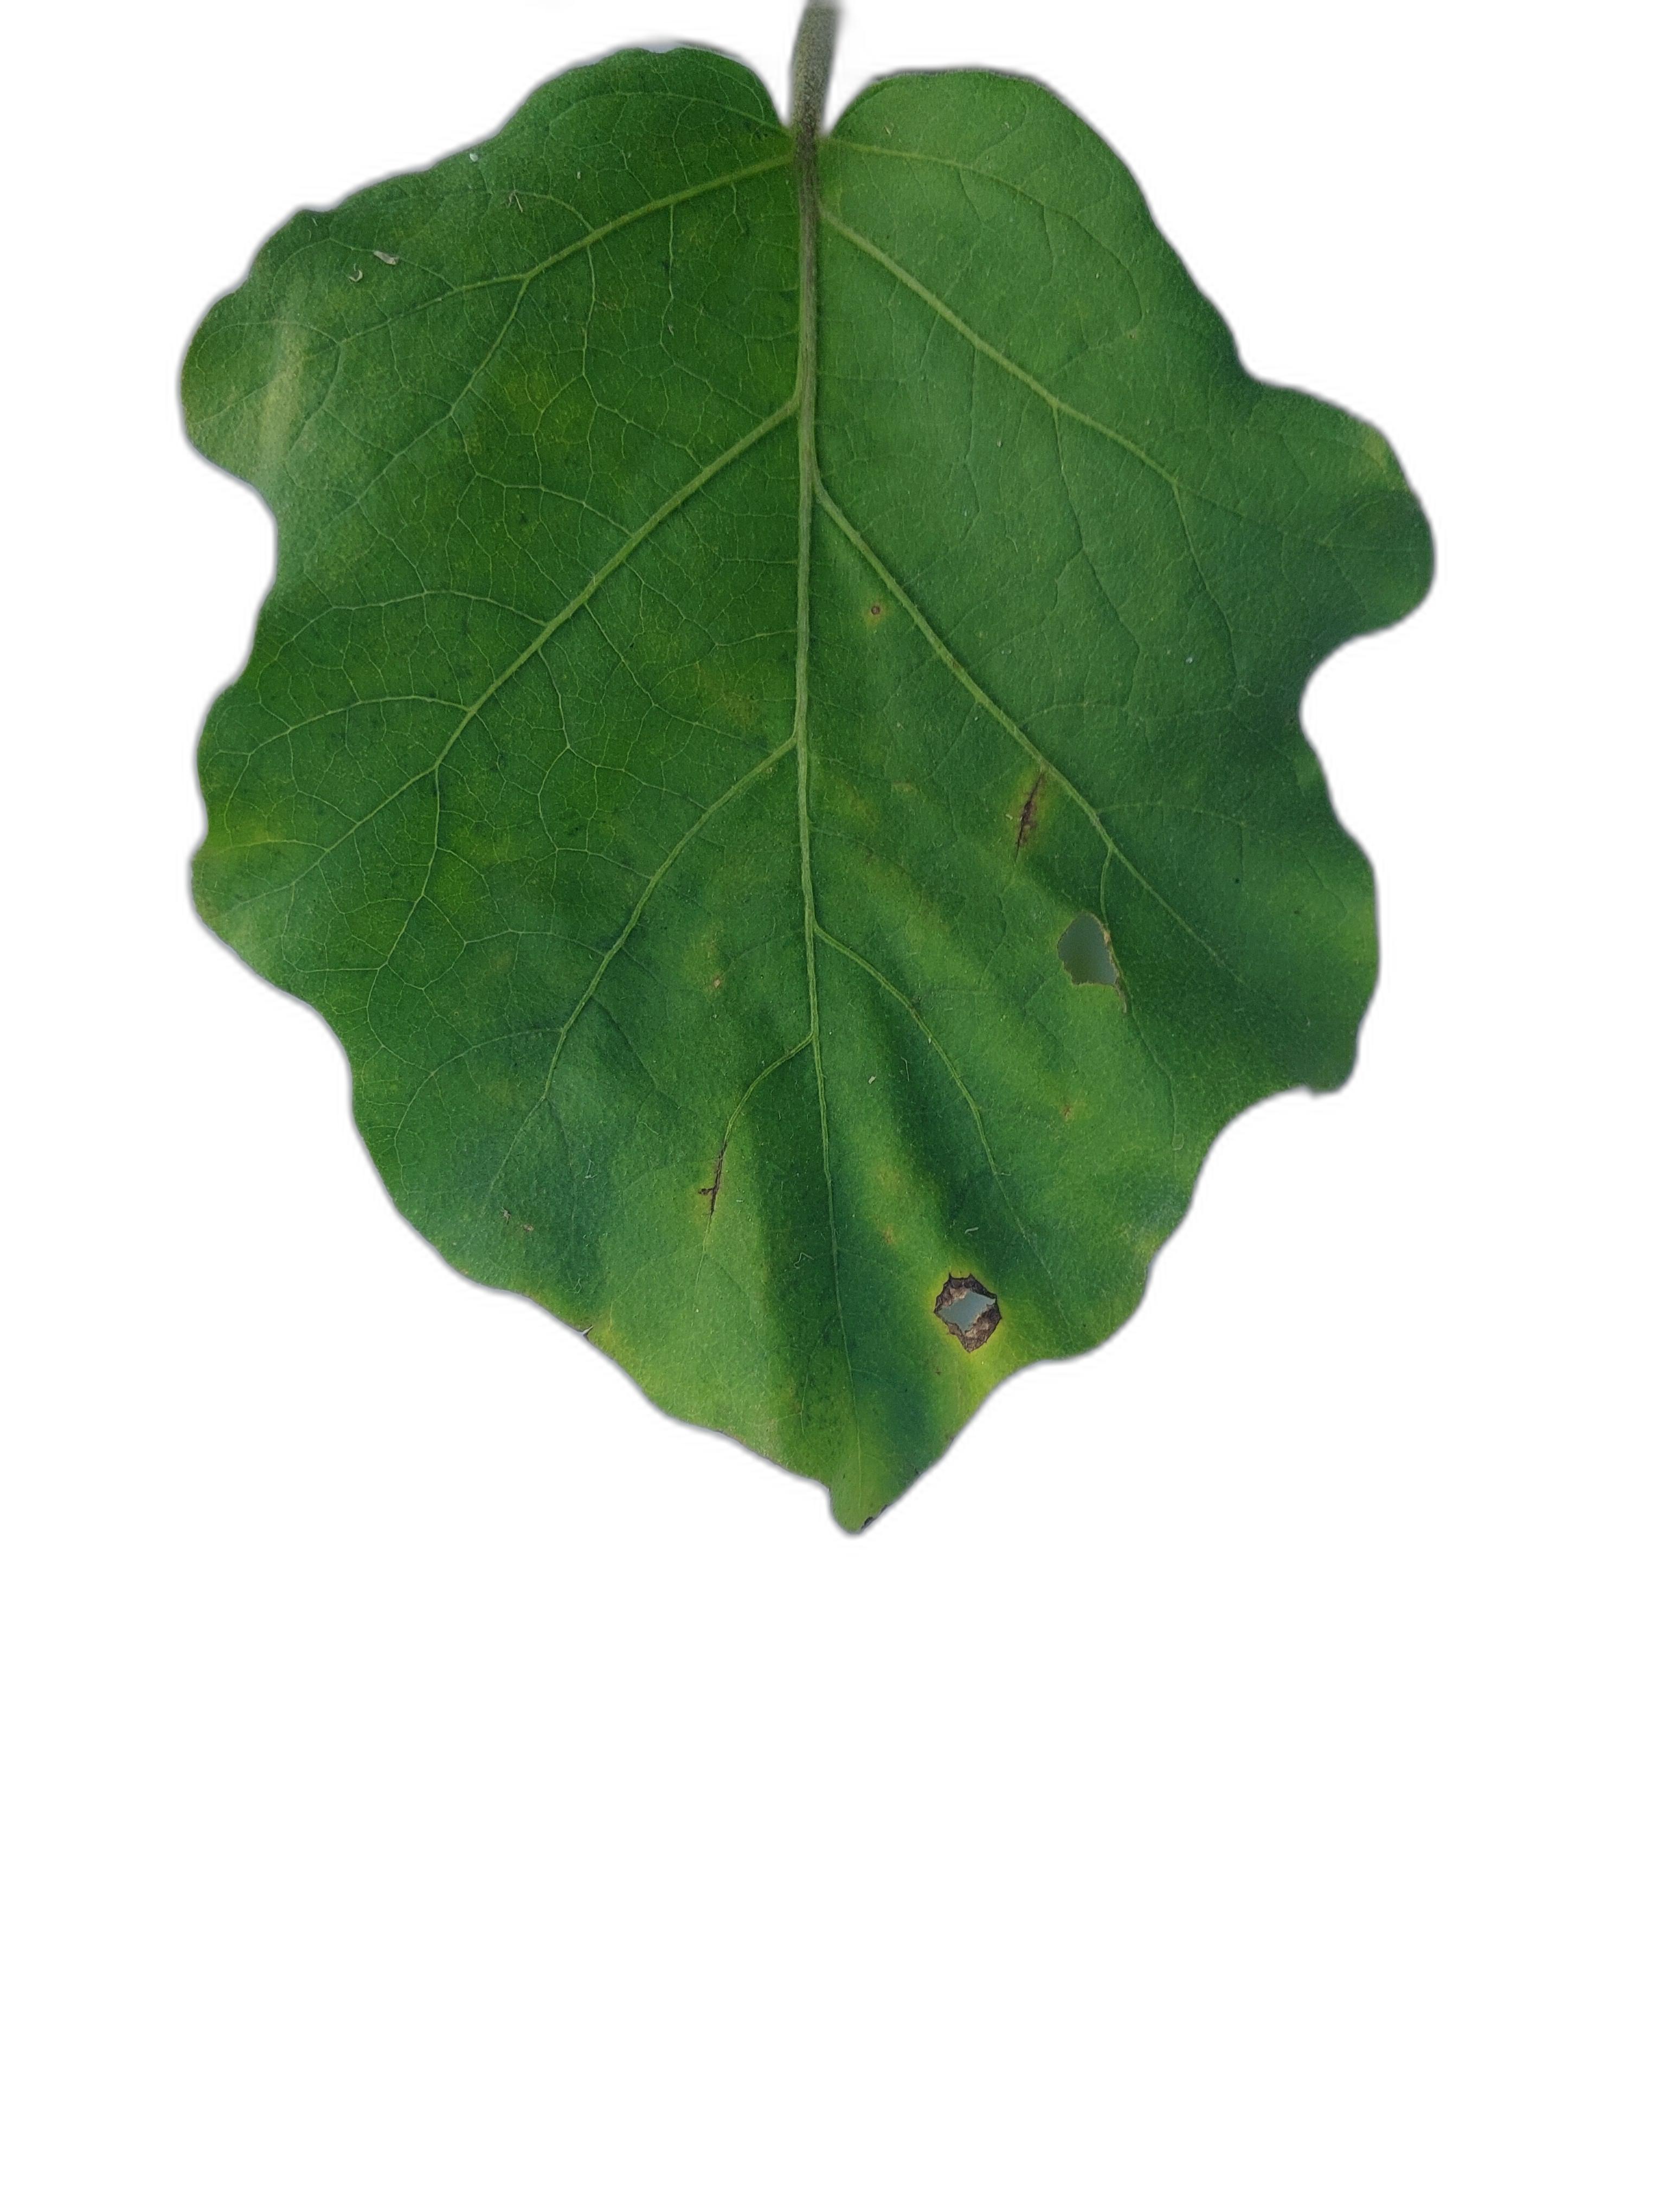
Label: Healthy Leaf